Describe the emotion expressed in this image:  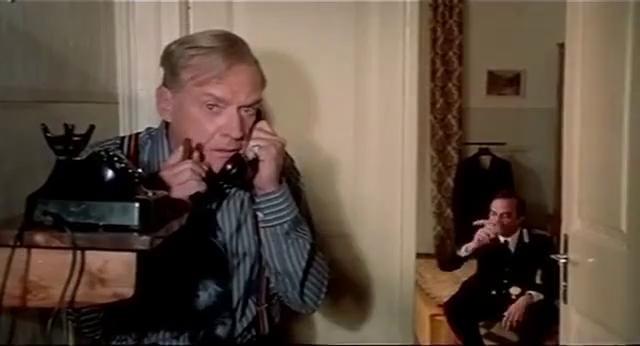
This person displays Pain, valence and arousal with low intensity.